Yokoi's Cave

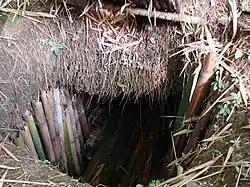
Recreation of the cave at Talofofo Falls

Yokoi's Cave is the cave on the island of Guam in which Imperial Japanese Army Sergeant Shoichi Yokoi hid until he was discovered in 1972. Yokoi and several companions hid in the area for more than 25 years (since Japan's defeat in the 1944 Battle of Guam), two of them died in the cave; their remains were found in the cave after Yokoi's surrender. The original cave was destroyed by a typhoon, so a replica was created near the original cave. The replica bears the same name as the original cave, and is a tourist attraction in Talofofo Falls Resort Park in the village of Talofofo.